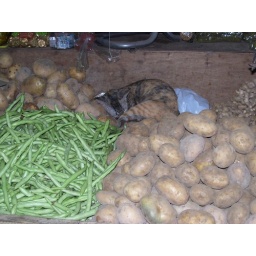
Theres a cat in the kitchen